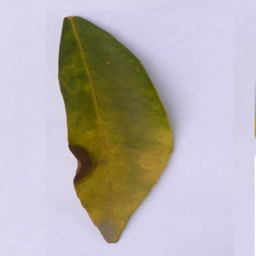
Plant part: leaf
Disease: black_spot